Chieftain (tank)

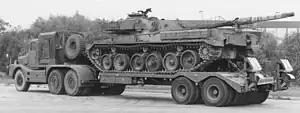
Chieftain on a Thornycroft Antar tank transporter

Starting in 1950, a series of Concept Research Studies were undertaken "in the search for a design to succeed Centurion". These involved both a development of the existing Centurion Heavy Cruiser Tank design, as well as a variety of unconventional concepts such as small 1 & 2 man tanks equipped with anti-tank missiles or auto-loading and liquid-propellant guns. in 1954 the decision was taken that "the next UK tank should be an evolutionary one designed to carry an HV gun with a bagged charge ammunition system".